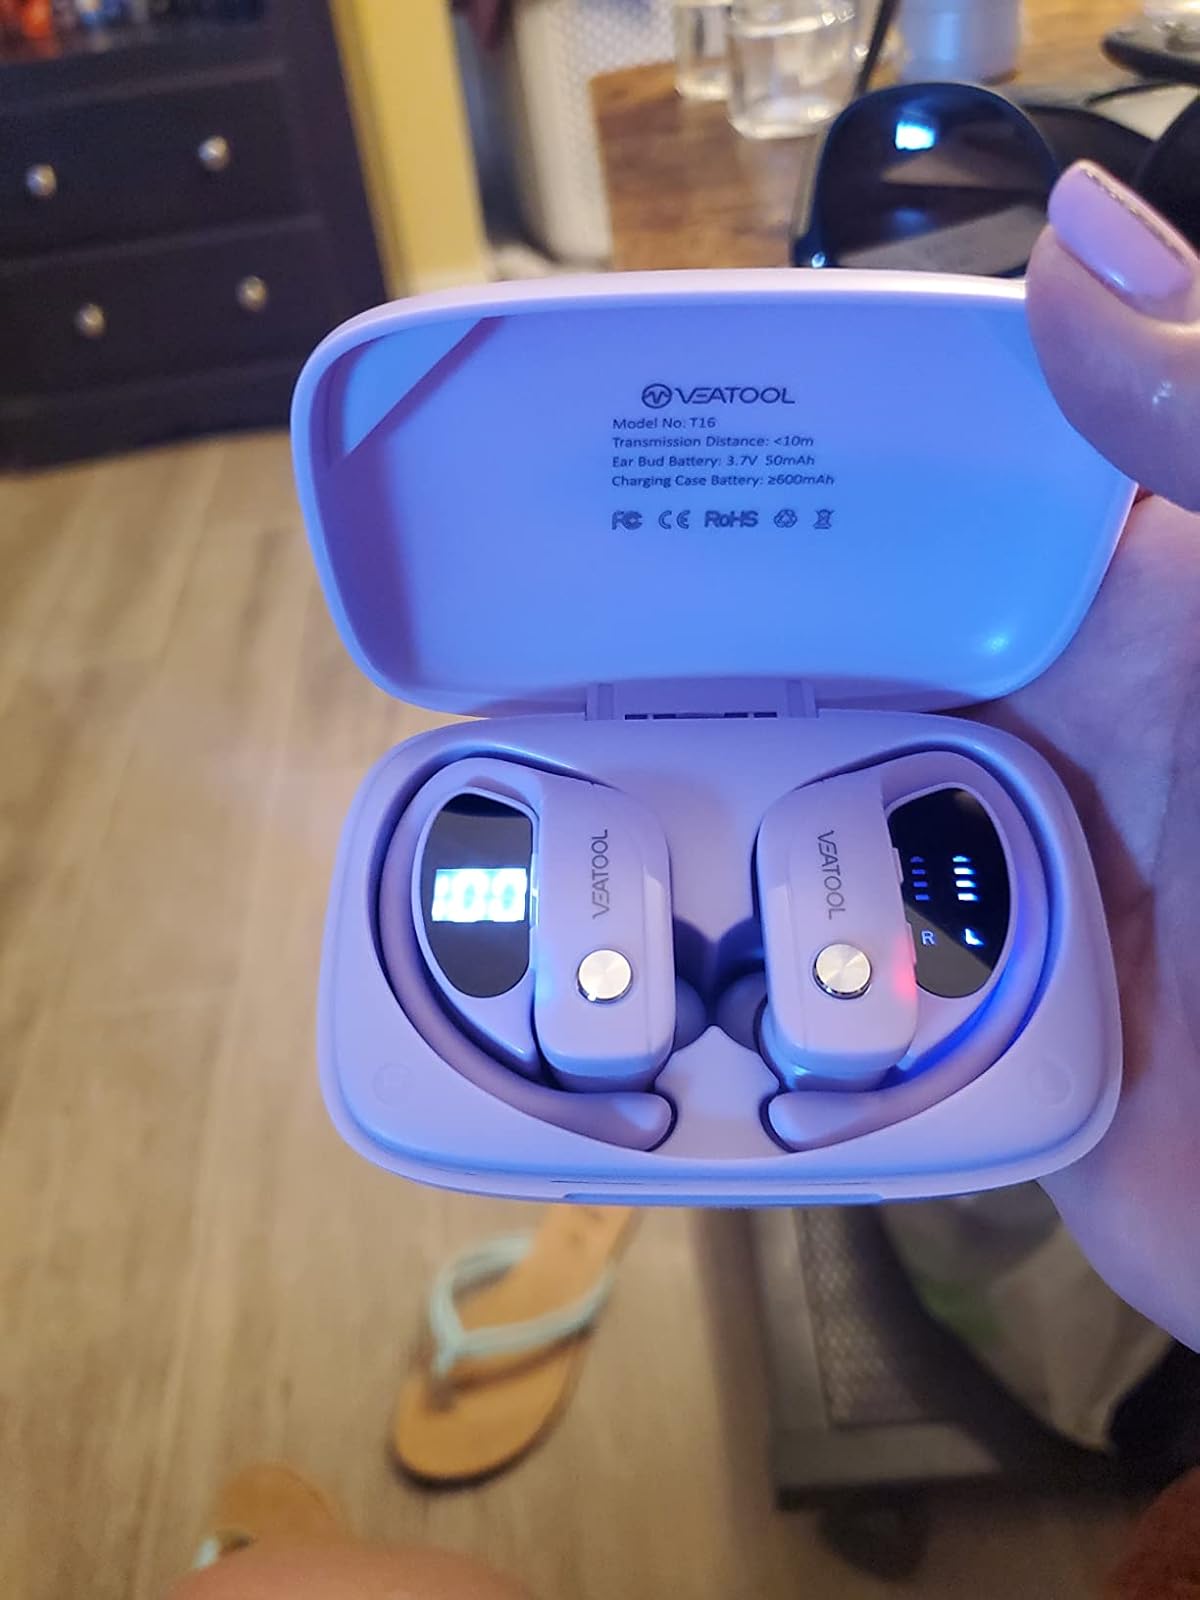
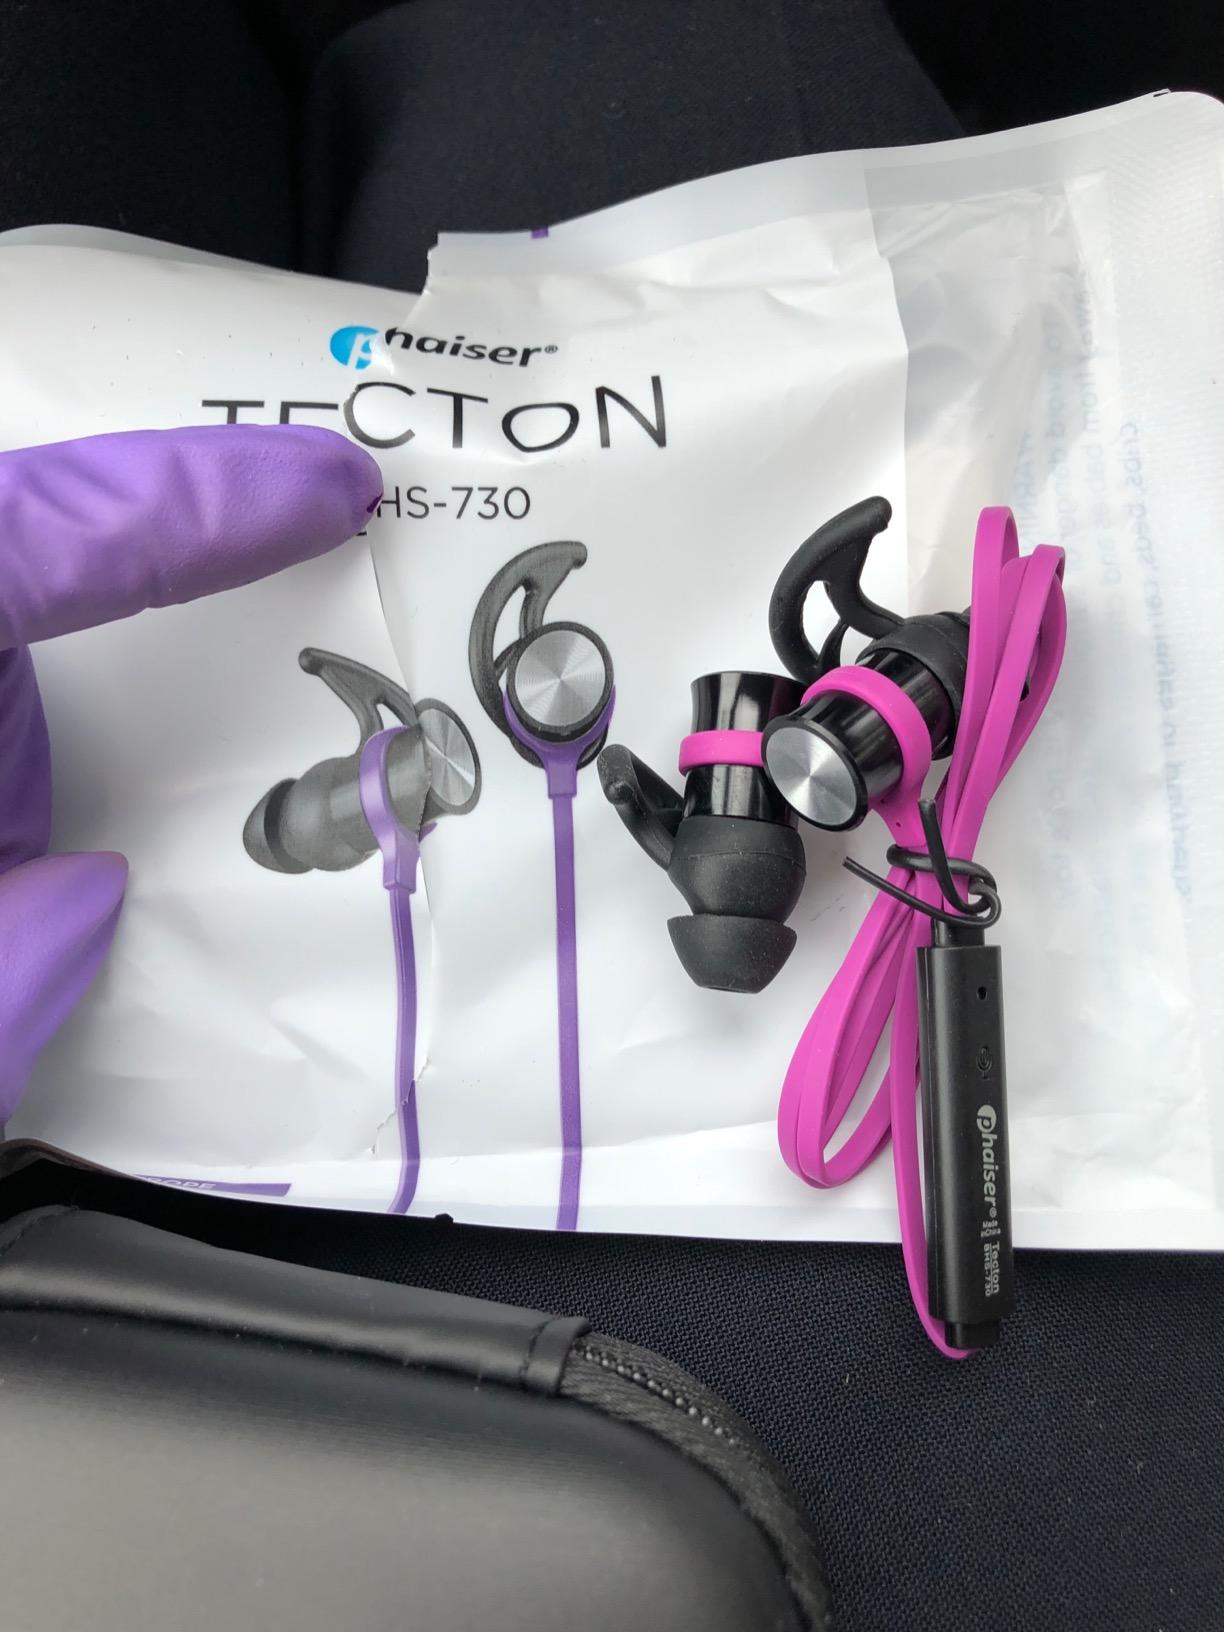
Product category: earbuds
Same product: no